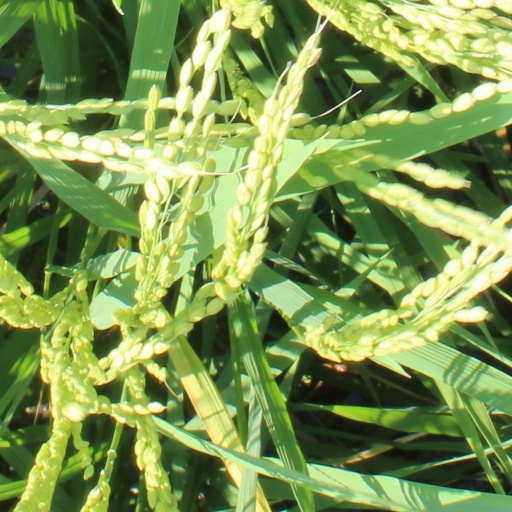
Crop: rice